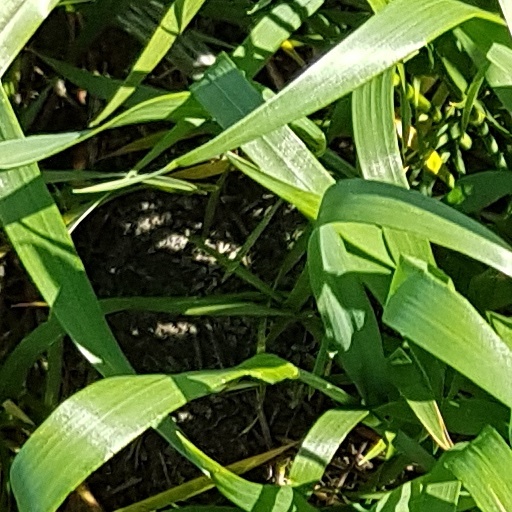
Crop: wheat